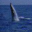
Label: whale